Mark Leslie (entrepreneur)

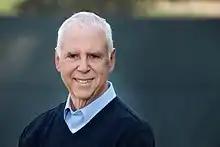
Mark Leslie, Stanford

Mark Leslie (born 1945) is an American billionaire entrepreneur, business executive, venture capitalist and educator. He is a lecturer in management at the Stanford Graduate School of Business, where he lectures on entrepreneurship, sales organization, and ethics. He is also the managing director of Leslie Ventures, a private investment company.